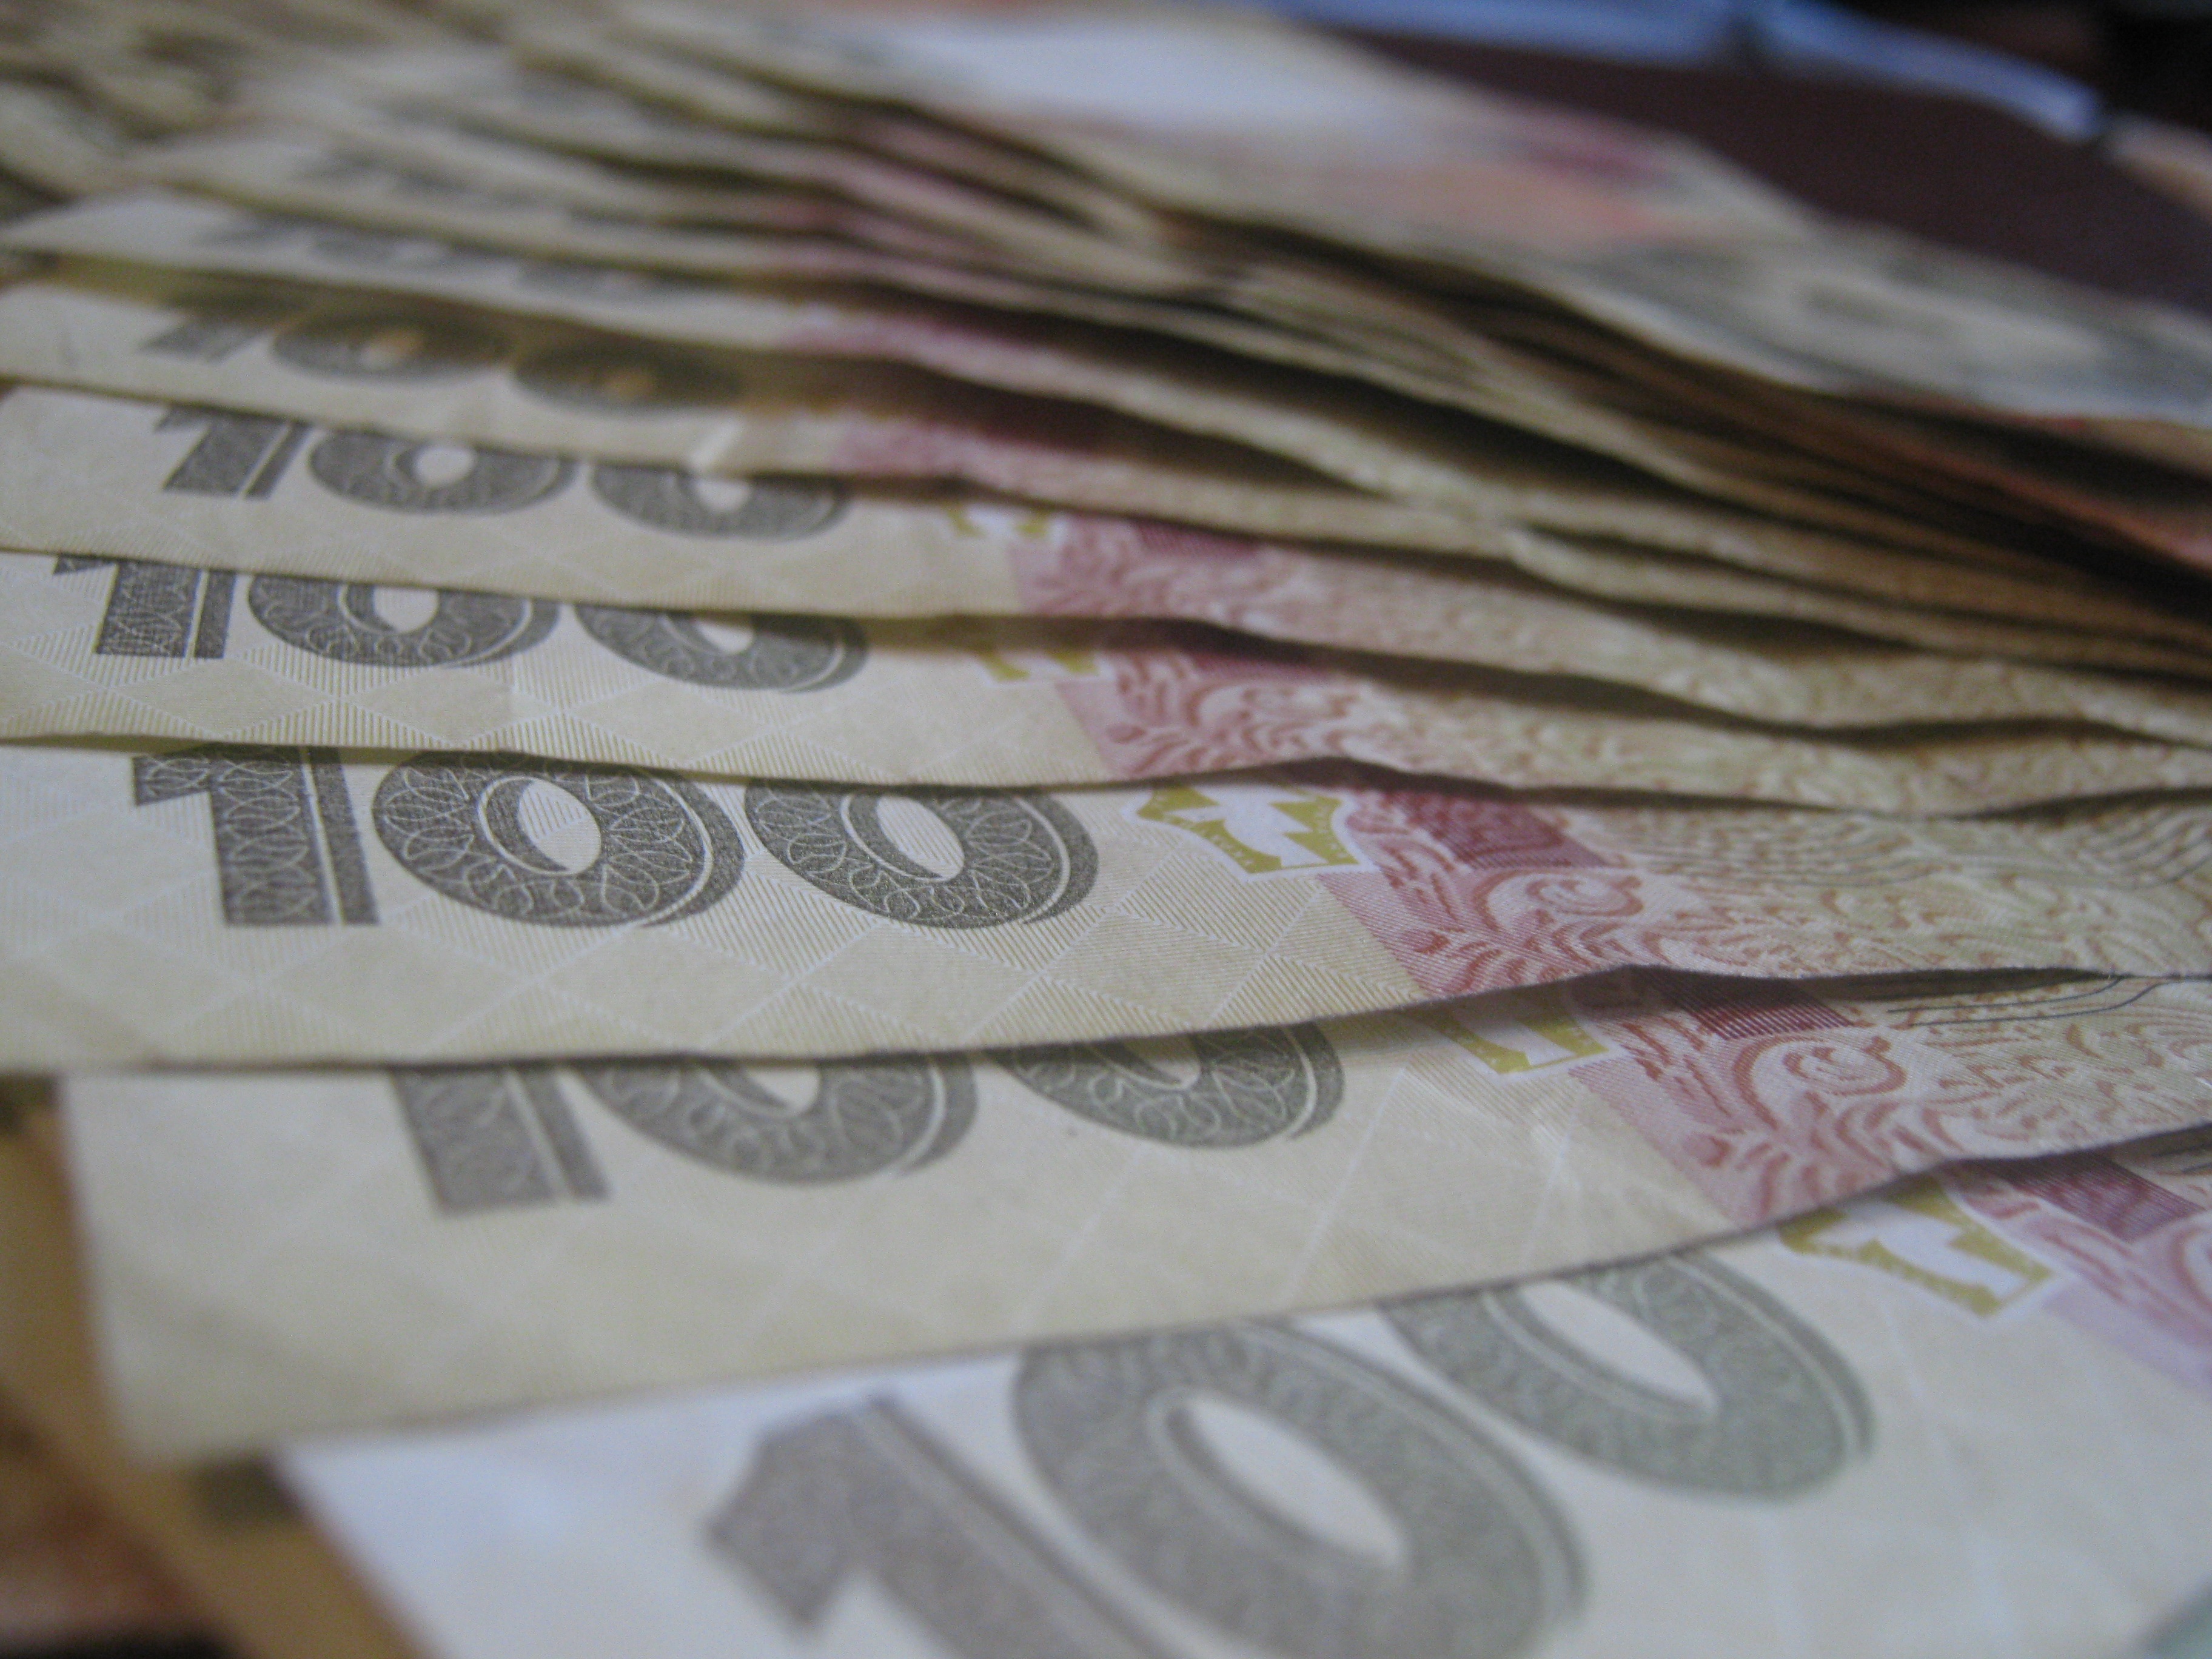
money, paper, material, cash, textile, art, design, currency, bill, document, one hundred, hryvnia